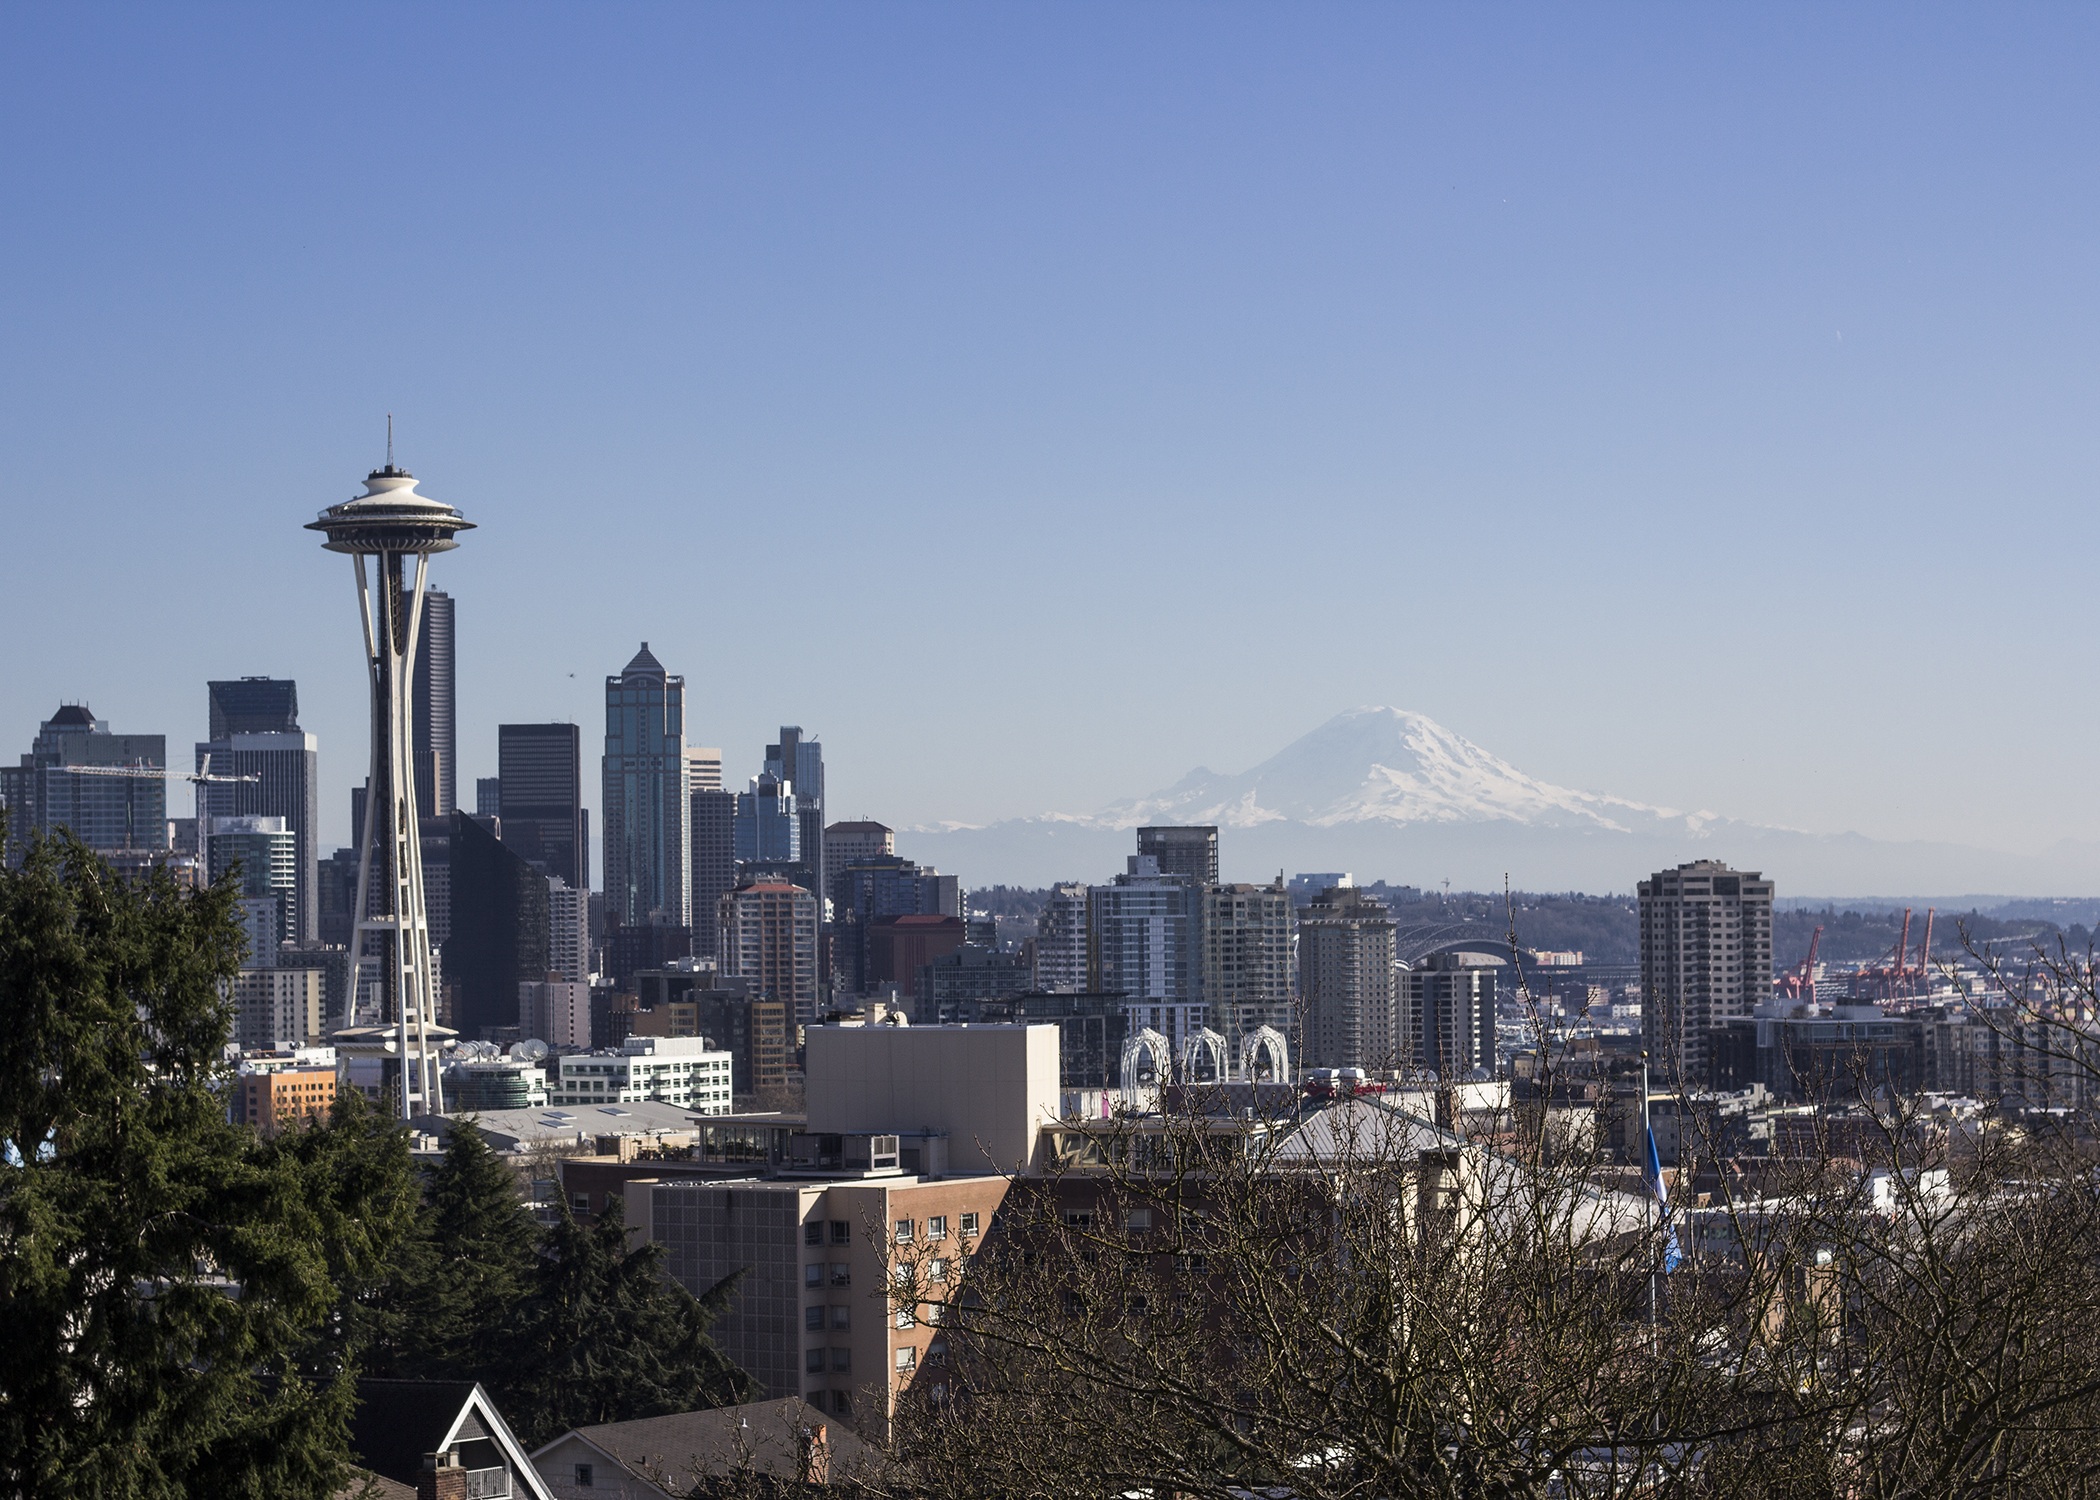
horizon, skyline, city, skyscraper, cityscape, panorama, downtown, dusk, tower, landmark, tower block, space needle, washington, seattle, northwest, metropolis, mount rainier, aerial photography, urban area, geographical feature, human settlement, atmosphere of earth, metropolitan area